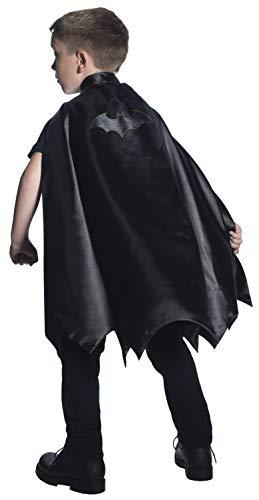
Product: DC Comics Child's Batman Cape and Accessory Bundle
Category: Clothing, Shoes & Jewelry | Costumes & Accessories | Kids & Baby | Boys | Accessories
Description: Batman cape, gauntlets, and light-up dog tags.
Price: $40.80
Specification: ProductDimensions:14x10x2inches|ItemWeight:12.2ounces|ShippingWeight:12.2ounces(Viewshippingratesandpolicies)|ASIN:B07TMTRB54|Itemmodelnumber:20146AMZ_PPK|Manufacturerrecommendedage:4-10years